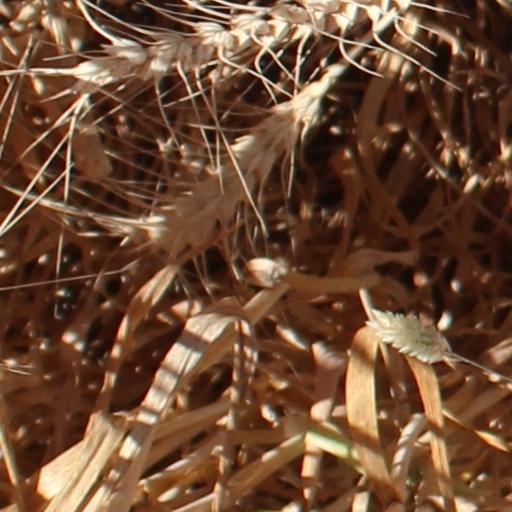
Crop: wheat